The Marriage of Figaro (1949 film)

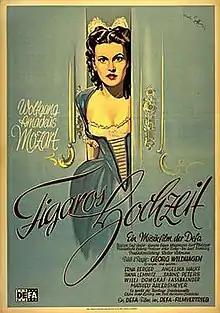

The Marriage of Figaro is a 1949 East German musical film directed by Georg Wildhagen and starring Angelika Hauff, Willi Domgraf-Fassbaender and Sabine Peters. It was based on the opera "The Marriage of Figaro" by Wolfgang Amadeus Mozart and Lorenzo Da Ponte, which was itself based on the play "The Marriage of Figaro" by Pierre Beaumarchais. The film was made by DEFA, the state production company of East Germany, in their Babelsberg Studio and the nearby Babelsberg Park. It sold 5,479,427 tickets.